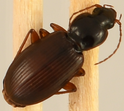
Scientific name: Synuchus impunctatus
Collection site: Bartlett Experimental Forest NEON (BART), plot BART_002